Kansas City Police Station Number 4

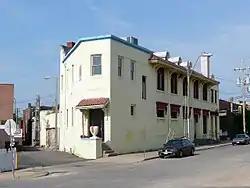
Kansas City Police Station Number 4 in 2015

The Kansas City Police Station Number 4 in Kansas City, Missouri, was built in 1916. It was listed on the National Register of Historic Places in 2005.